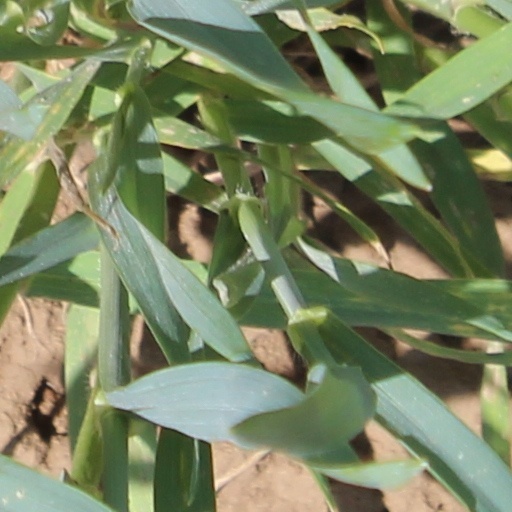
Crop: wheat